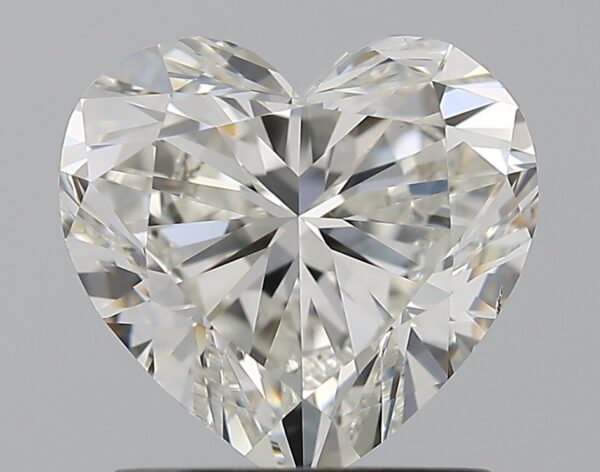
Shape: heart
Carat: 1.5
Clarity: VS2
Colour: I
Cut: VG
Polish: EX
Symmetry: VG
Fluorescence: N
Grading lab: GIA
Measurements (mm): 6.92 x 7.36 x 4.47